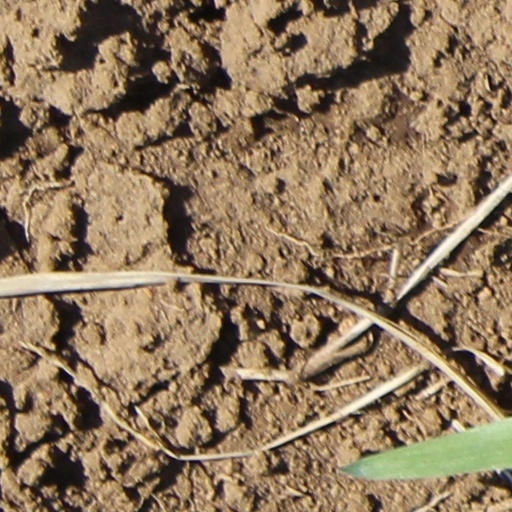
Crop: wheat